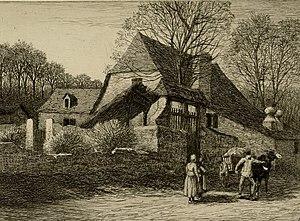
Coin de village
Le Béarn, situé au nord-ouest des Pyrénées, est une ancienne principauté souveraine puis une ancienne province française à partir de 1620. Depuis 1790, le Béarn fait partie du département des Pyrénées-Atlantiques et depuis 2016 de la région Nouvelle-Aquitaine. Les intercommunalités béarnaises créent le pôle métropolitain Pays de Béarn en 2018. Le territoire béarnais regroupe la plaine des gaves de Pau et d'Oloron, les coteaux qui les entourent — Vic-Bilh, Soubestre, Entre-Deux-Gaves — et les trois hautes vallées pyrénéennes d'Ossau, Aspe et Barétous.